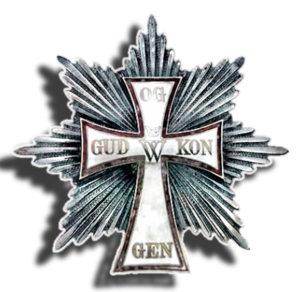
Lauri Karl Thorvald Malmberg en finnois né le 8 mai 1888 à Helsinki, mort le 14 mars 1948 à Helsinki est un militaire finlandais ayant combattu pour la Triplice durant la Première Guerre mondiale, puis dans les forces de libération de la Finlande. Il est ensuite général en chef de l'armée finlandaise.